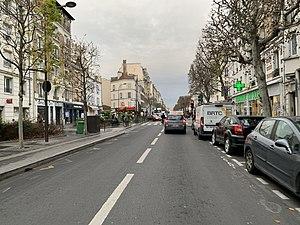
Rue de Fontenay, Vincennes.
La rue de Fontenay est un des axes importants de Vincennes. Elle suit la tracé de la route départementale 143.